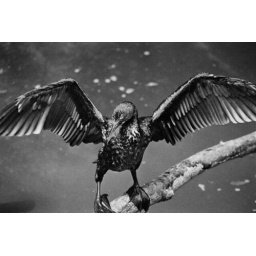
JandC 400@800 in Diafine ; This bird was diving all the time and then shaking the water from the wings.